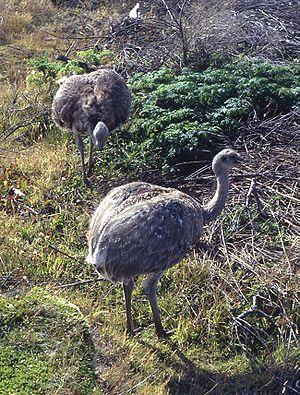
Le parc national Torres del Paine est un parc national du Chili situé entre la cordillère des Andes et la steppe de Patagonie. Administrativement, il appartient à la XIIᵉ région de Magallanes et de l'Antarctique chilien et à la province de Última Esperanza.
Le parc national San Guillermo est situé dans le département d'Iglesia à l'extrémité Nord de la province argentine de San Juan, en pleine cordillère des Andes, à 450 km de la capitale provinciale San Juan. Il a été créé en 1998 dans le but de sauvegarder la portion de Puna située sur le territoire de la province, et qui constitue la partie la plus australe de la Puna andine.
Le Nandou de Darwin est une espèce d'oiseaux de la famille des Rheidae.
Les oiseaux inaptes au vol sont des oiseaux dont la capacité à voler a disparu au cours de l'évolution.